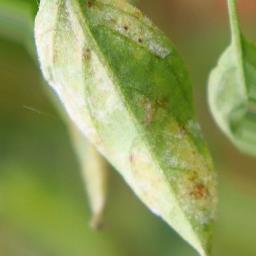
Label: powdery mildew